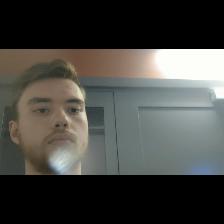
Label: Human